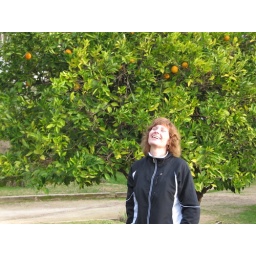
Kelly in front of an orange tree